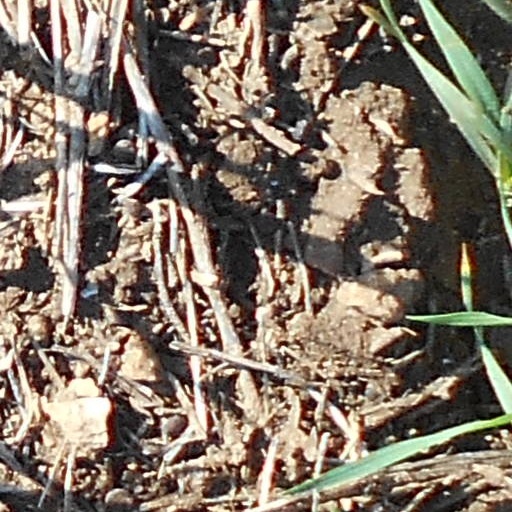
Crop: wheat